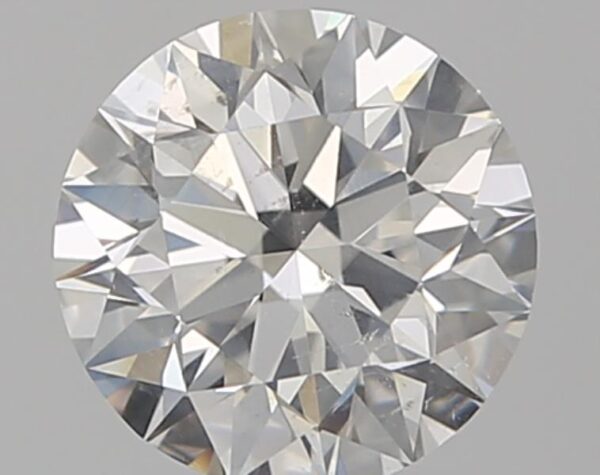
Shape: round
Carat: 1.06
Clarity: SI2
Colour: G
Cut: EX
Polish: EX
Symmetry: EX
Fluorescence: N
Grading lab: GIA
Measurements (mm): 6.45 x 6.5 x 4.09